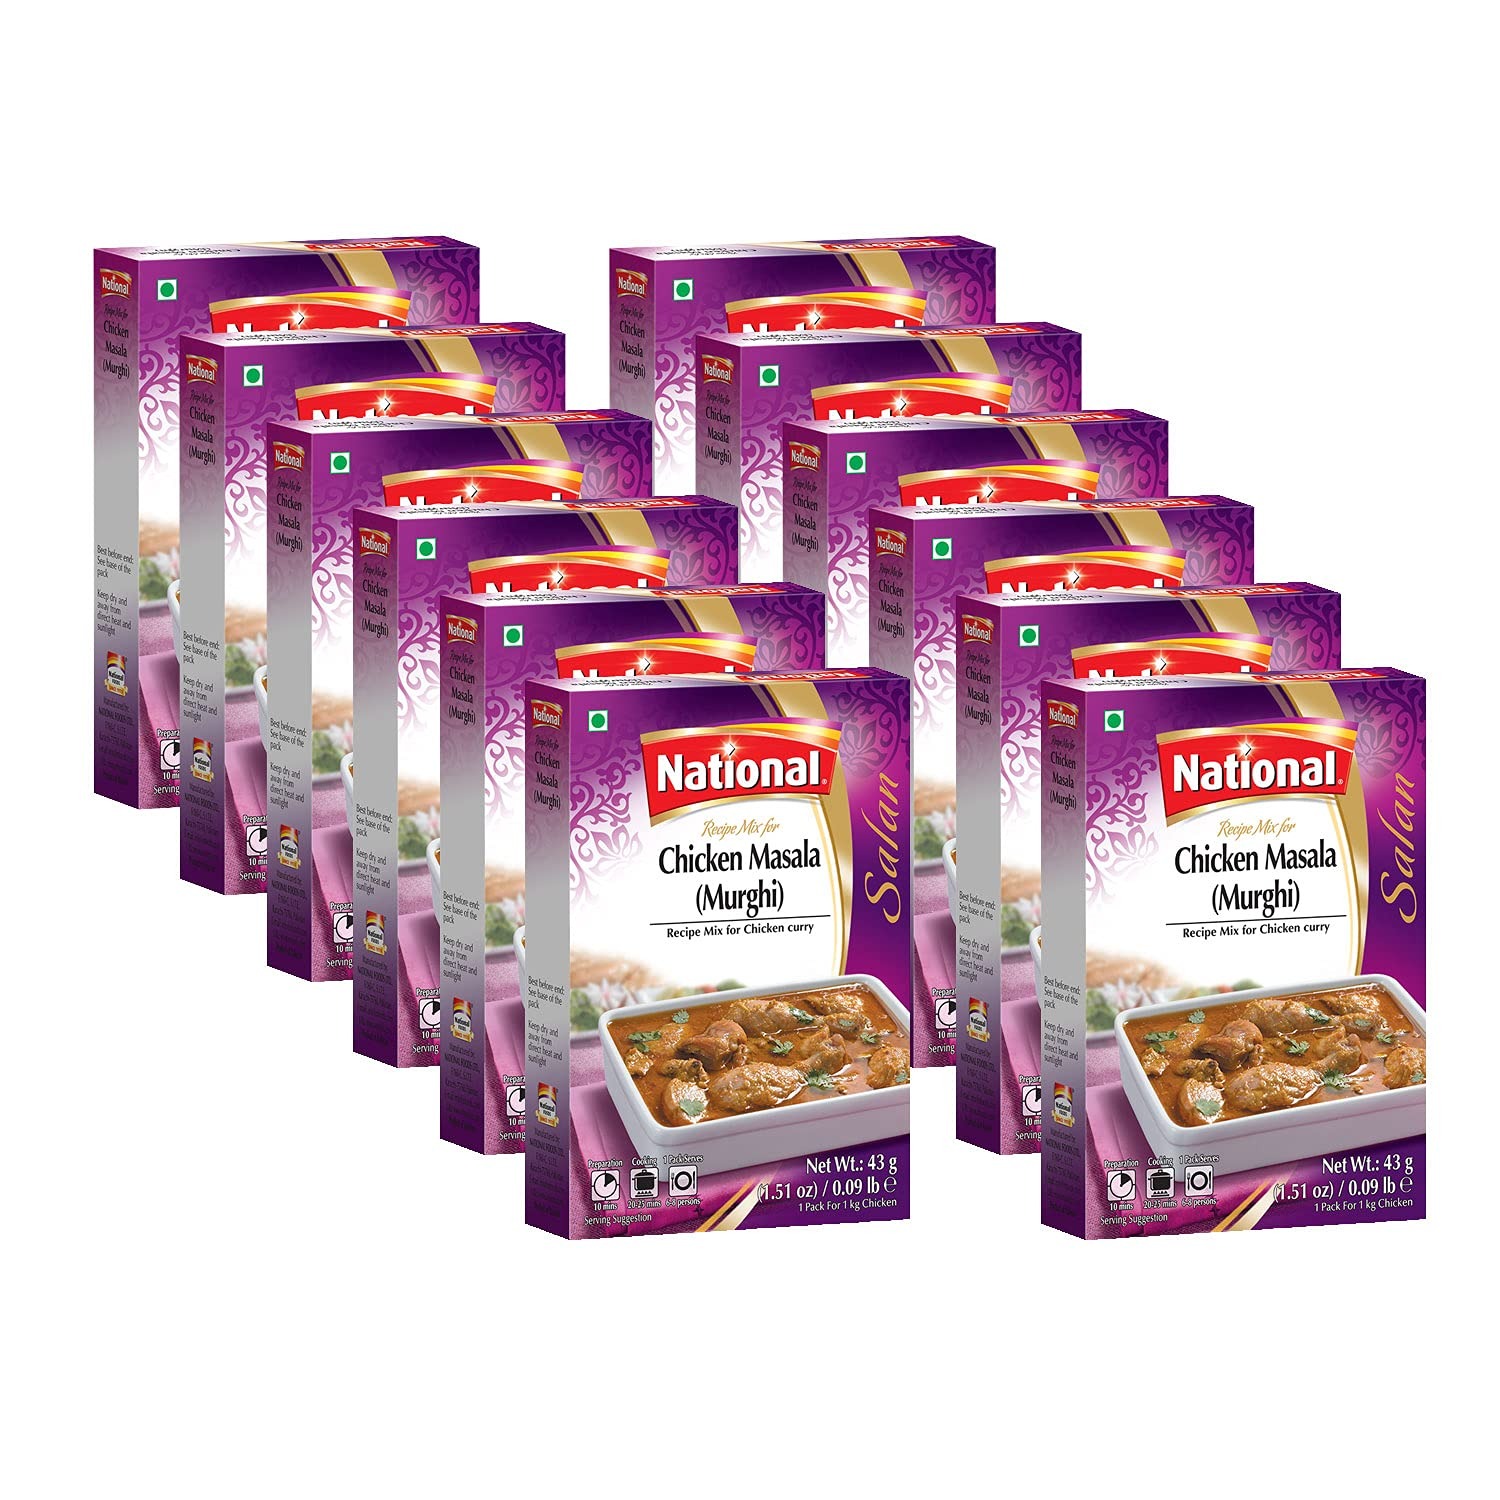
Item Name: National Foods Chicken Masala (Murghi) Recipe Mix 1.51 oz (43g) | Traditional Spice Powder | Essential South Asian Dish | Curry Seasoning | Box Pack (Pack of 12)
Value: 12.0
Unit: Count

Price: 36.99